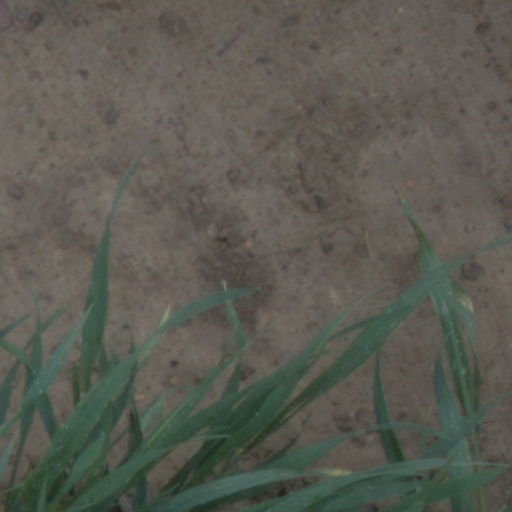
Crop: wheat